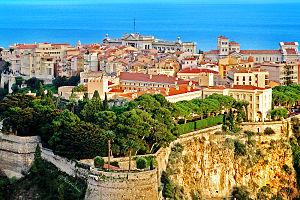
Monaco-Ville est un quartier de Monaco.